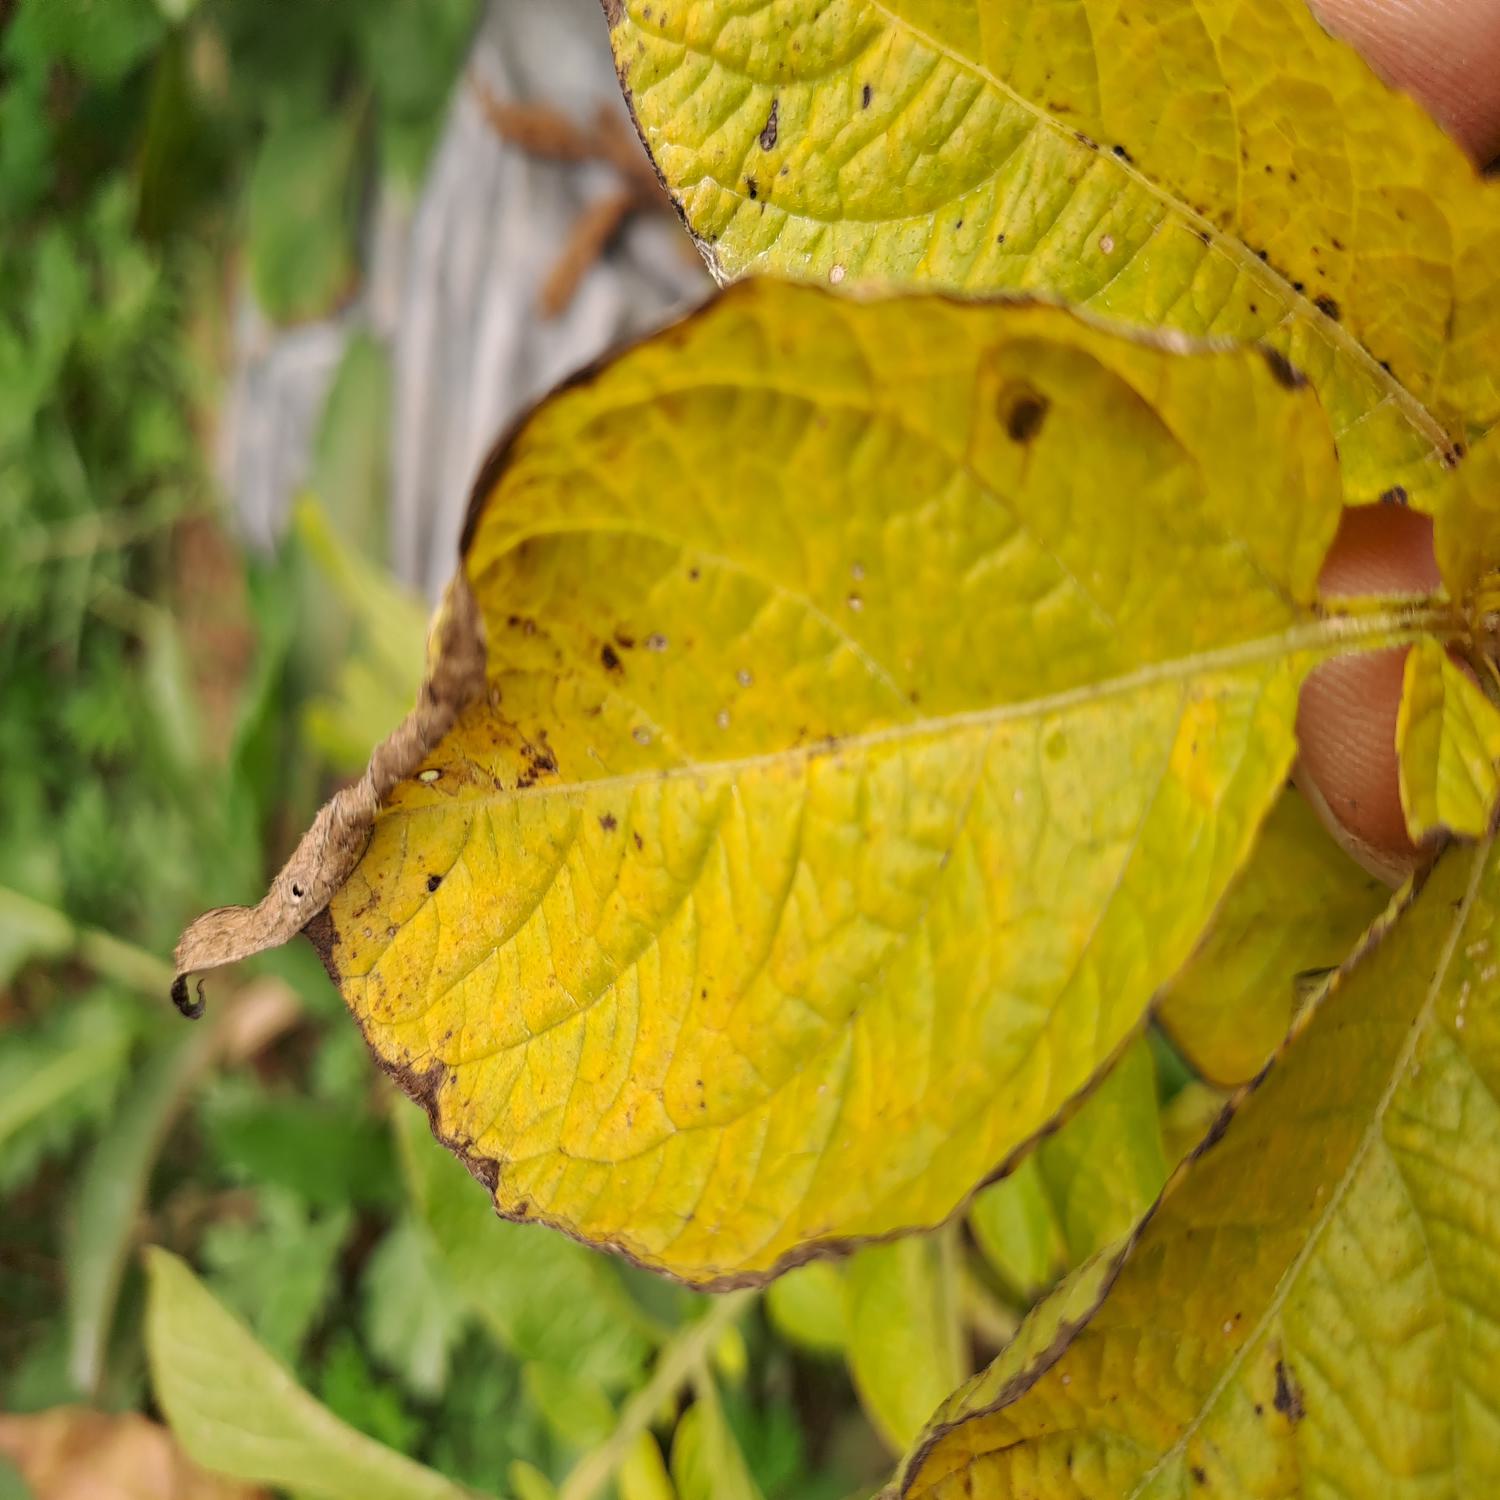
Label: Nematode